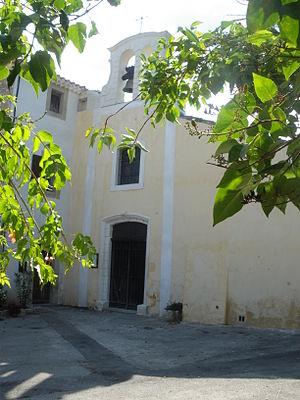
Chapelle à Aribeau, Vaucluse, France
Auribeau est une commune française située dans le département de Vaucluse, en région Provence-Alpes-Côte d'Azur.